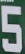
Number: 5